Samuel Parris

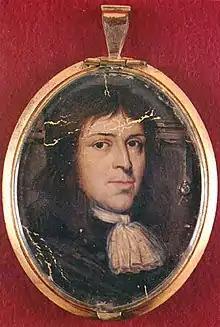
Portrait of Samuel Parris

Samuel Parris (1653February 27, 1720) was a Puritan minister in the Province of Massachusetts Bay. Also a businessman and one-time plantation owner, he gained notoriety for being the minister of the church in Salem Village, Massachusetts during the Salem witch trials of 1692. Accusations by Parris and his daughter against an enslaved woman precipitated an expanding series of witchcraft accusations.